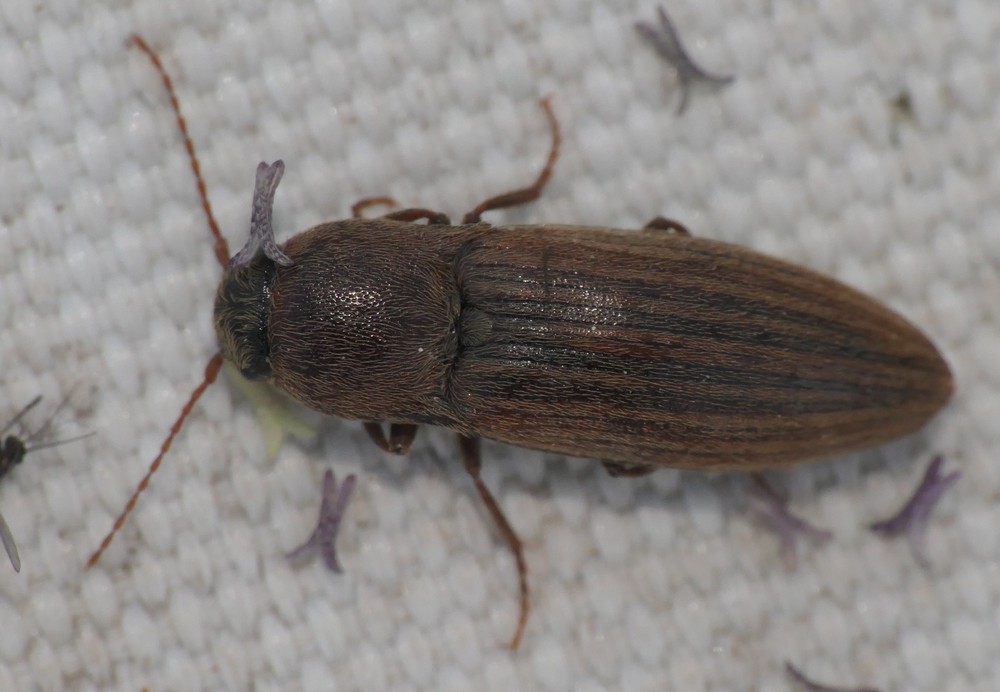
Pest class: clickbeetles_wireworms